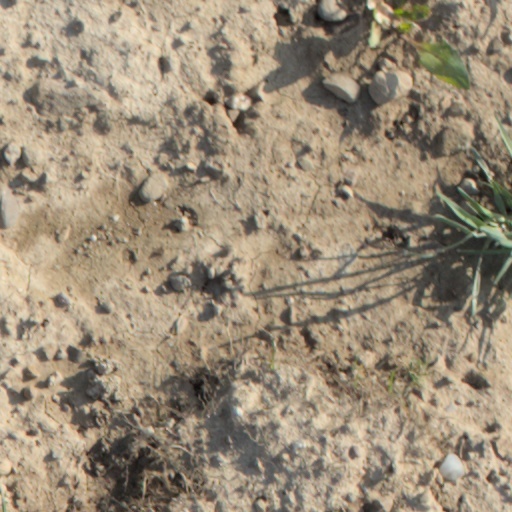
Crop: wheat